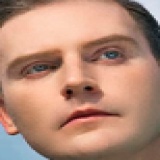
ca sĩ Kyo York